List of birds of the Dominican Republic

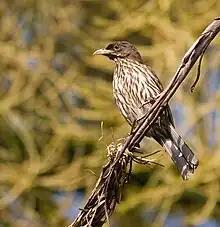
The palmchat is the national bird of the Dominican Republic.

The following is a list of the bird species recorded in the Dominican Republic. The avifauna of the Dominican Republic included a total of 327 species as of October 2024, according to "Bird Checklists of the World" (Avibase). Of them, 14 have been introduced by humans and 86 are rare or accidental. One is endemic and an additional 28 species are endemic to the island of Hispaniola.